F. L. Lucas

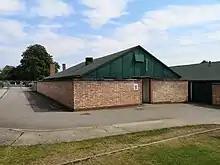
Hut 3 with a blast wall rebuilt by Bletchley Park Trust

Following the publication of his Webster, scholars turned to him for editorial advice: he helped in the preparation of Hayward's Nonesuch "Donne" (1929), Housman's "More Poems" (1936), Theodore Redpath's "Songs and Sonets of John Donne" (1956), and Ingram and Redpath's "Shakespeare's Sonnets" (1964). He also performed an editorial and advisory role for Christopher Sandford at the Golden Cockerel Press, where he introduced Victor Scholderer's New Hellenic typeface (1937). Four of his verse translations from Greek and Latin, with engravings by John Buckland Wright, were published in collectors' editions by the Golden Cockerel Press and Folio Society. In the middle years of his career he was in demand as an invitation lecturer, giving seven BBC wireless talks in 1930, on Dorothy Osborne and on the Victorian Poets, delivering the 1933 Warton Lecture on English Poetry to the British Academy, lecturing at the Royal Institution on Classicism and Romanticism (1935) and at the Royal Society of Literature on travel writing (1937), and, as part of a British Council drive to counter Soviet propaganda, lecturing in German on European literature to packed halls at the British Information Centre in West Berlin in October 1948 during the Berlin Blockade.